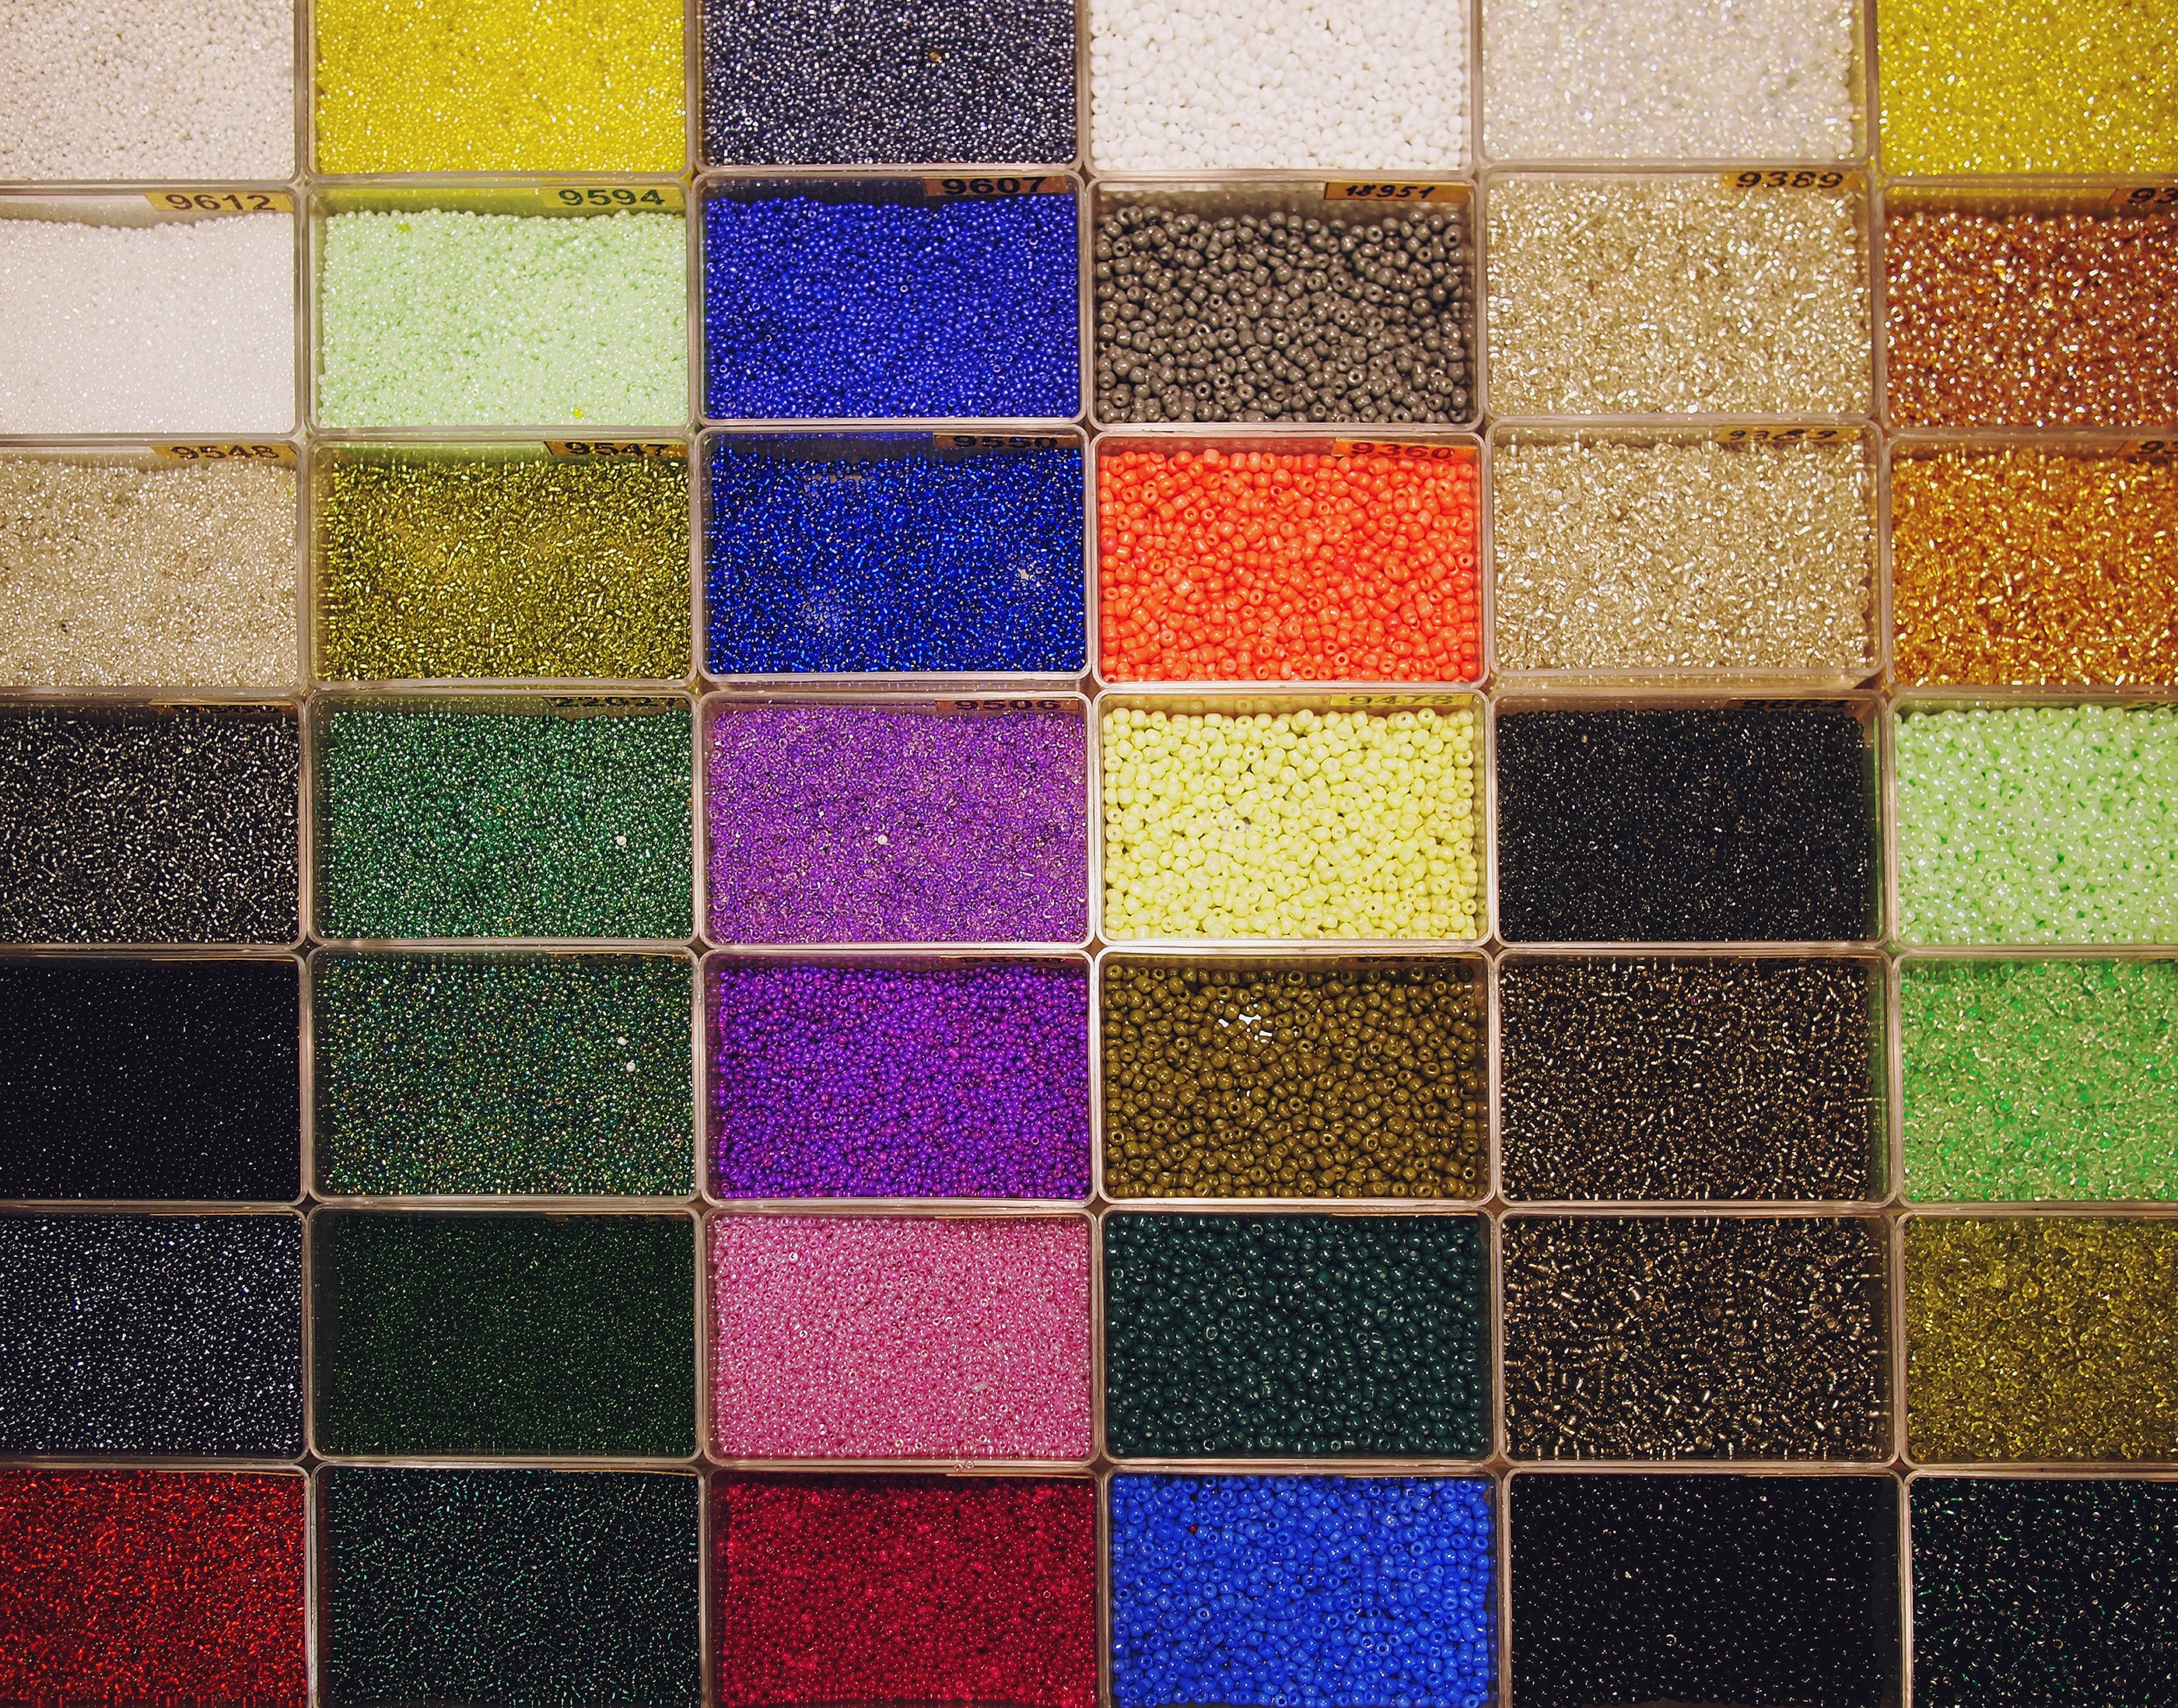
floor, pattern, color, jewelry, circle, art, crafts, design, mosaic, shape, jewels, pearls, flooring